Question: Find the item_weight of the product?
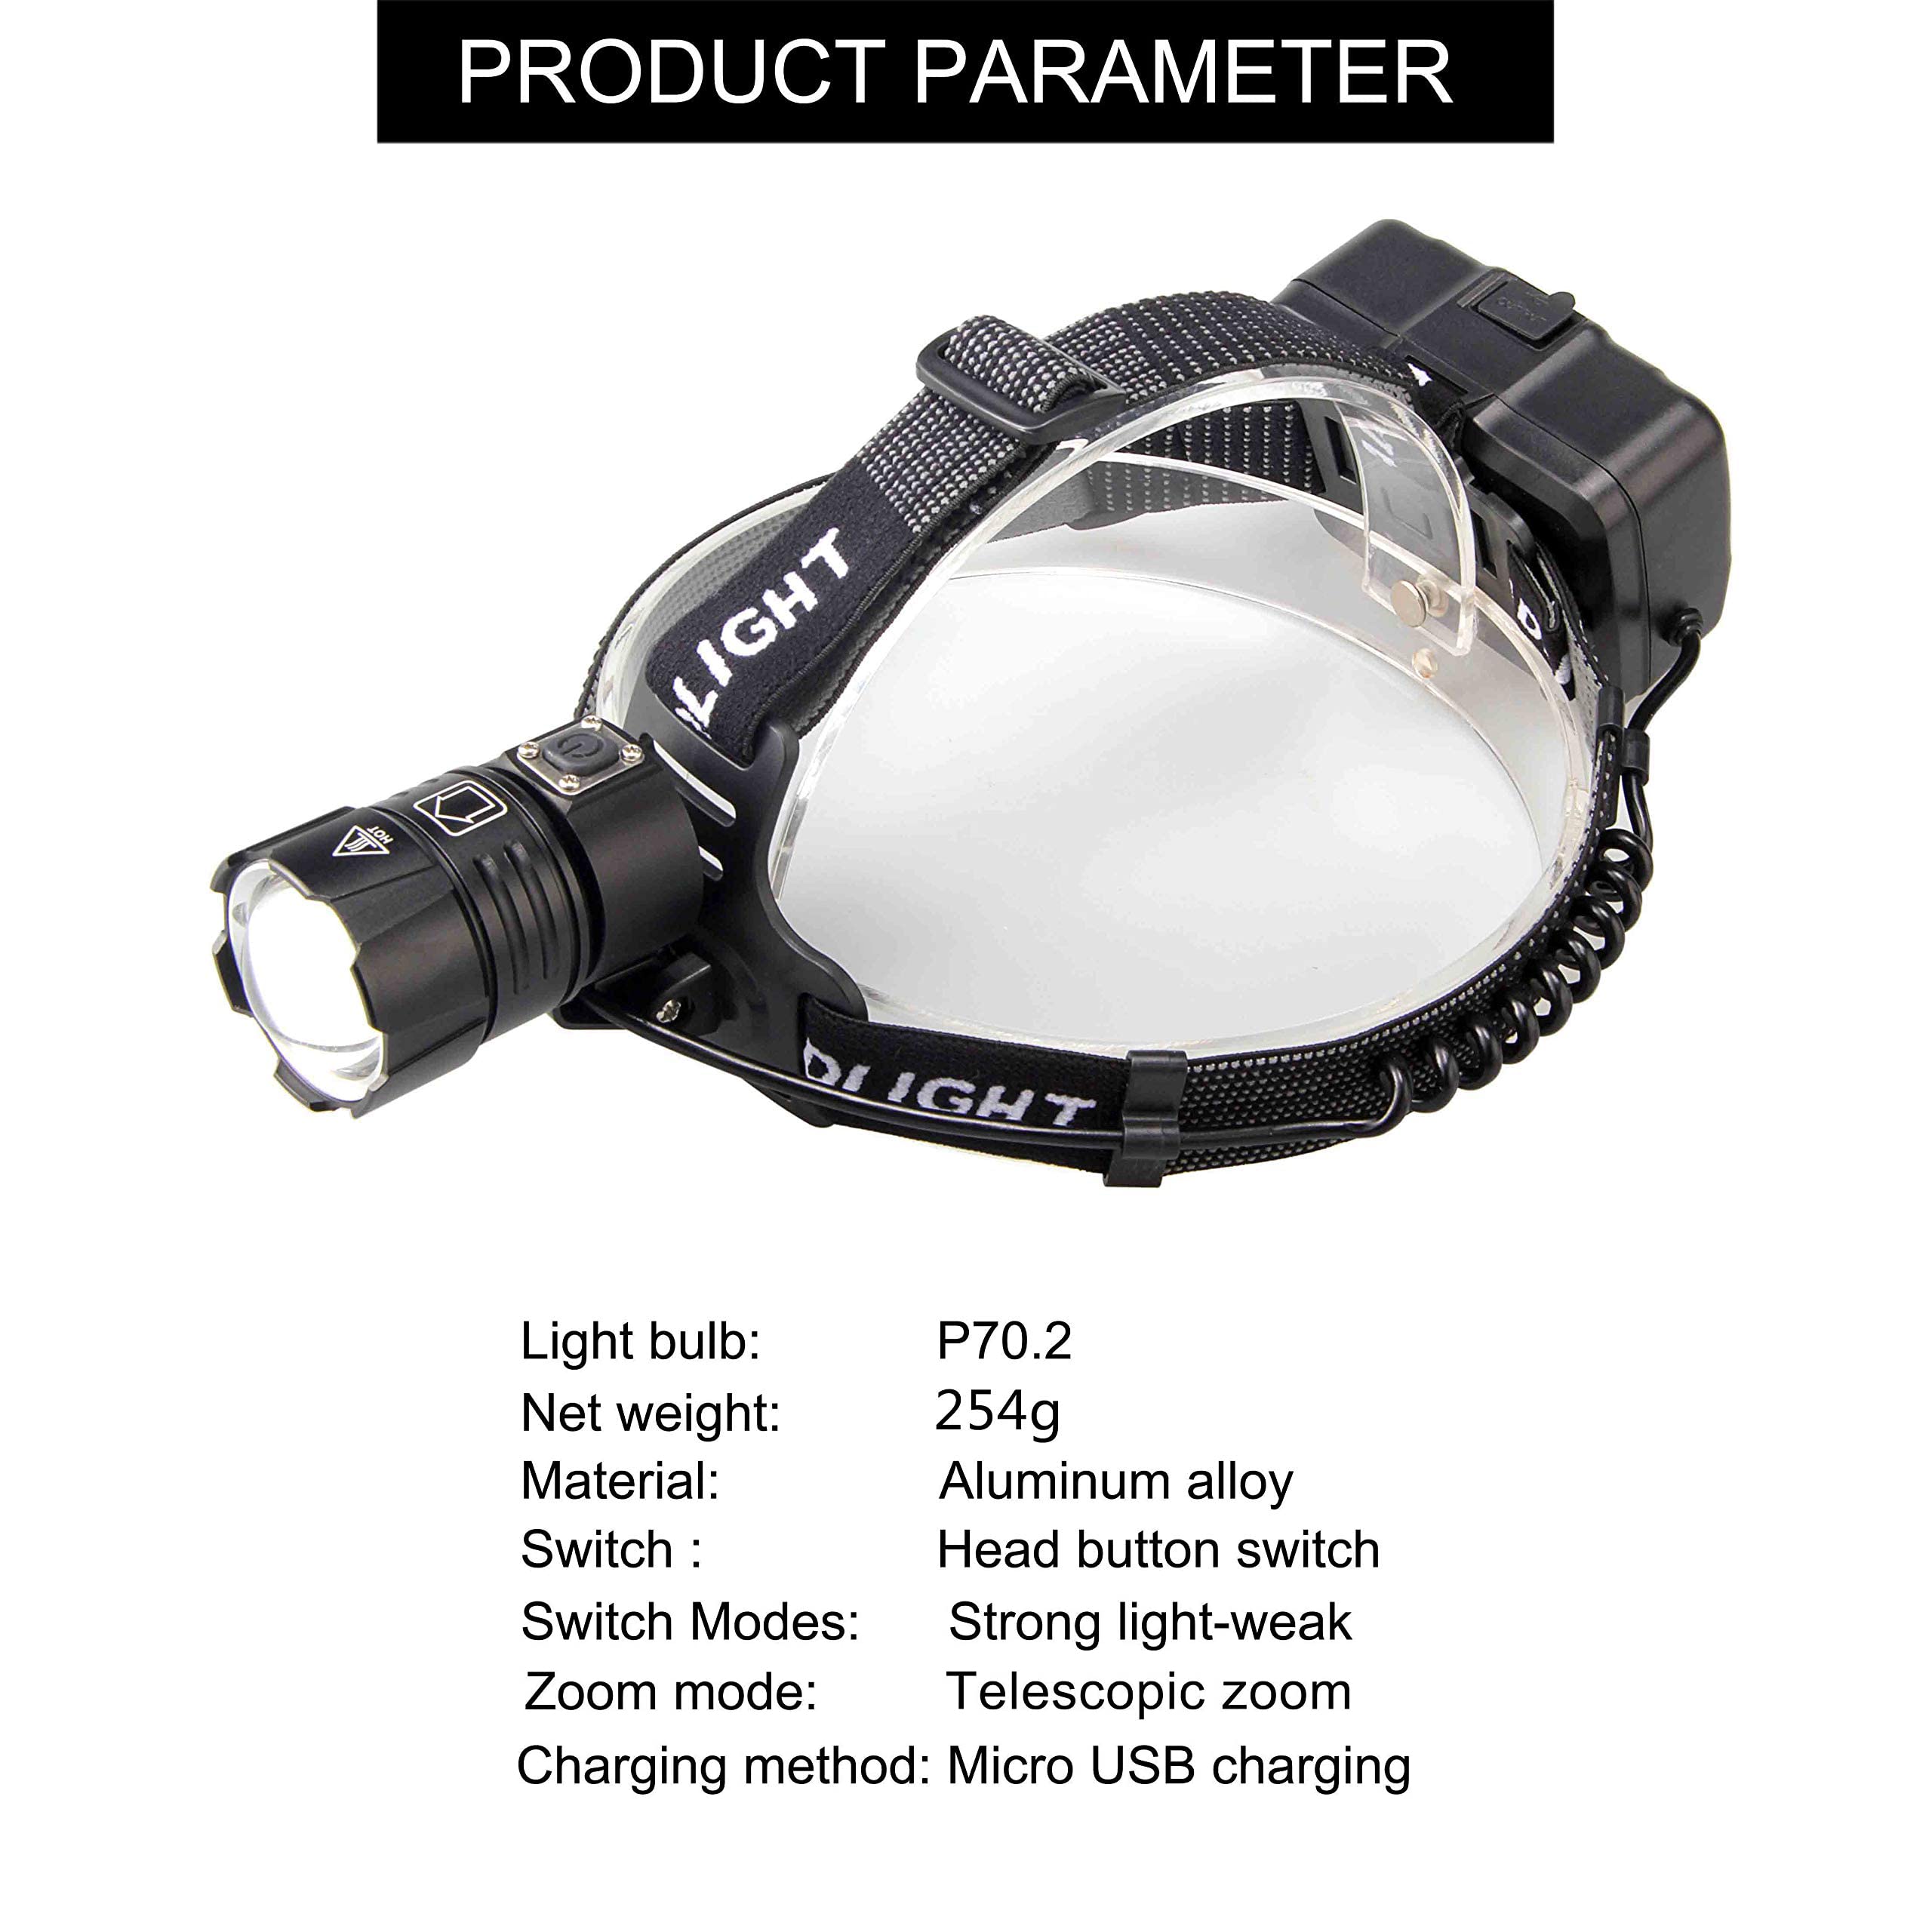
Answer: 254.0 gram